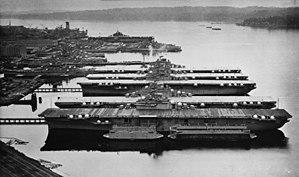
La classe Essex est une classe de porte-avions de l'U.S. Navy construite à partir de 1941. Toutes nations confondues, cette classe est à ce jour la plus importante classe de porte-avions jamais construite en nombre de bâtiments, 24 au total.